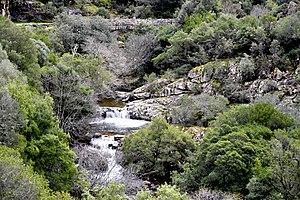
Galéria est une commune française située dans la circonscription départementale de la Haute-Corse et le territoire de la collectivité de Corse.